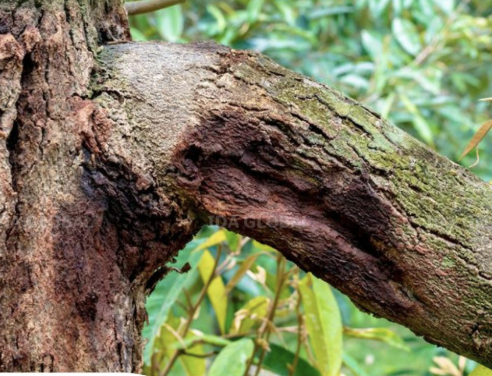
Label: stem_cracking_ gummosis